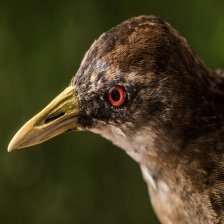
Species: SORA
Scientific name: PORZANA CAROLINA
ImageNet parent category: european_gallinule